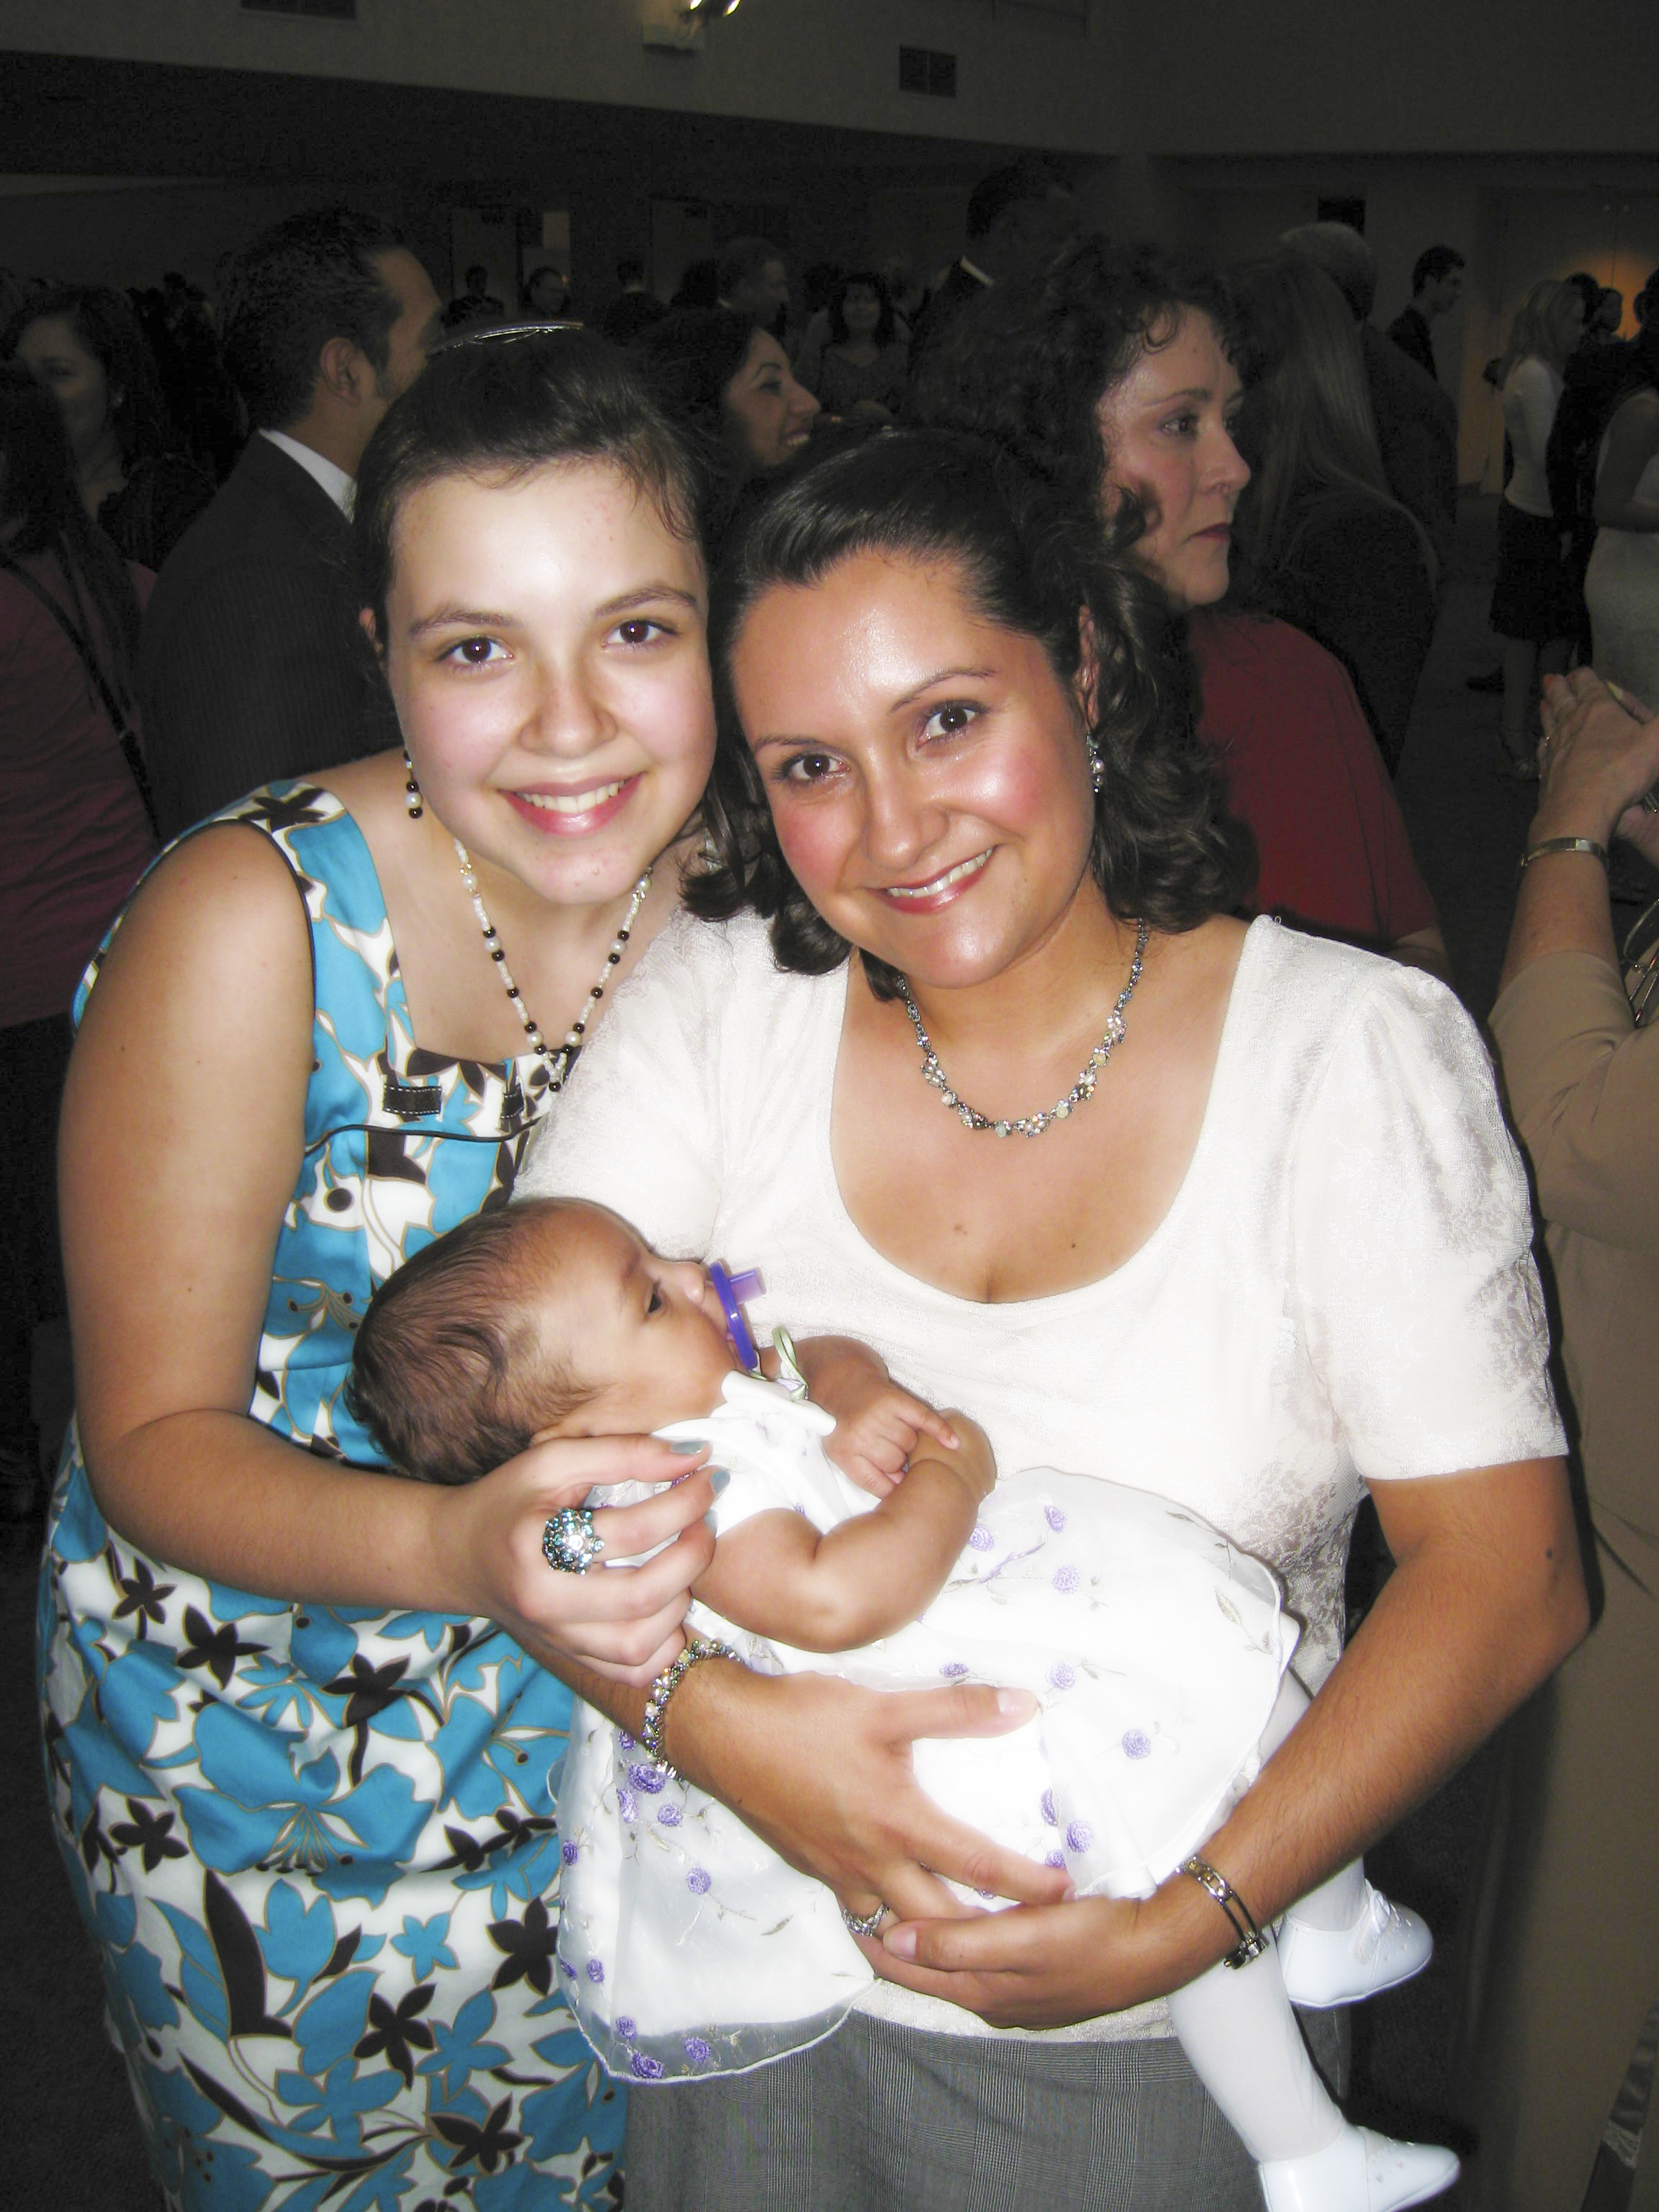
people, hall, baby, family, ceremony, creativecommons, happy, infant, assembly, party, 2010, witness, jehovah, mira, loma